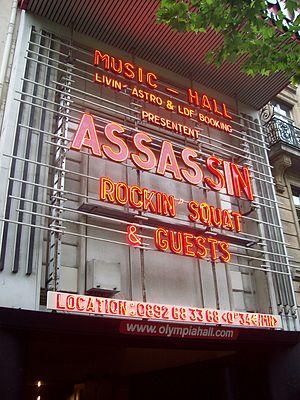
Facade du Music-hall L'olympia le 11 mai 2009 pour le show du groupe assAssin dans la salle.
Assassin est un groupe de hip-hop français indépendant. Il est formé en 1985 par Rockin' Squat et Solo, rapidement rejoint par DJ Clyde puis Doctor L. Depuis 2000, les tournées sont réalisées avec Rockin' Squat, Profecy, Lyricson et DJ Duke.